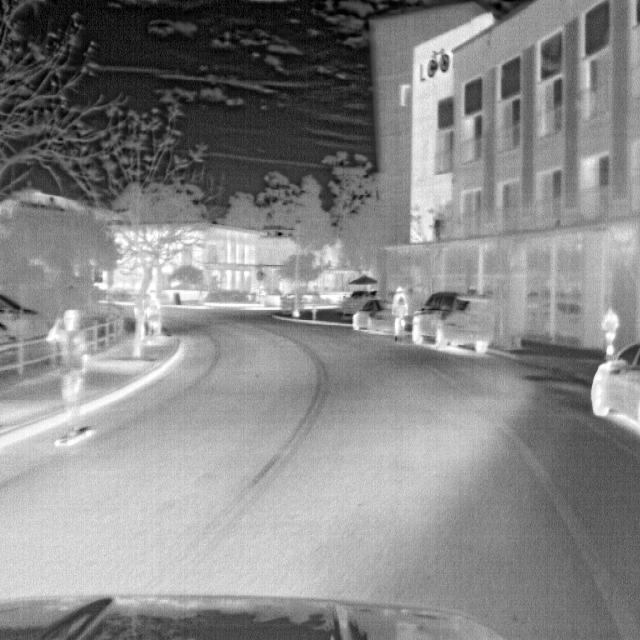
Detected objects:
label: person
label: person
label: person
label: person